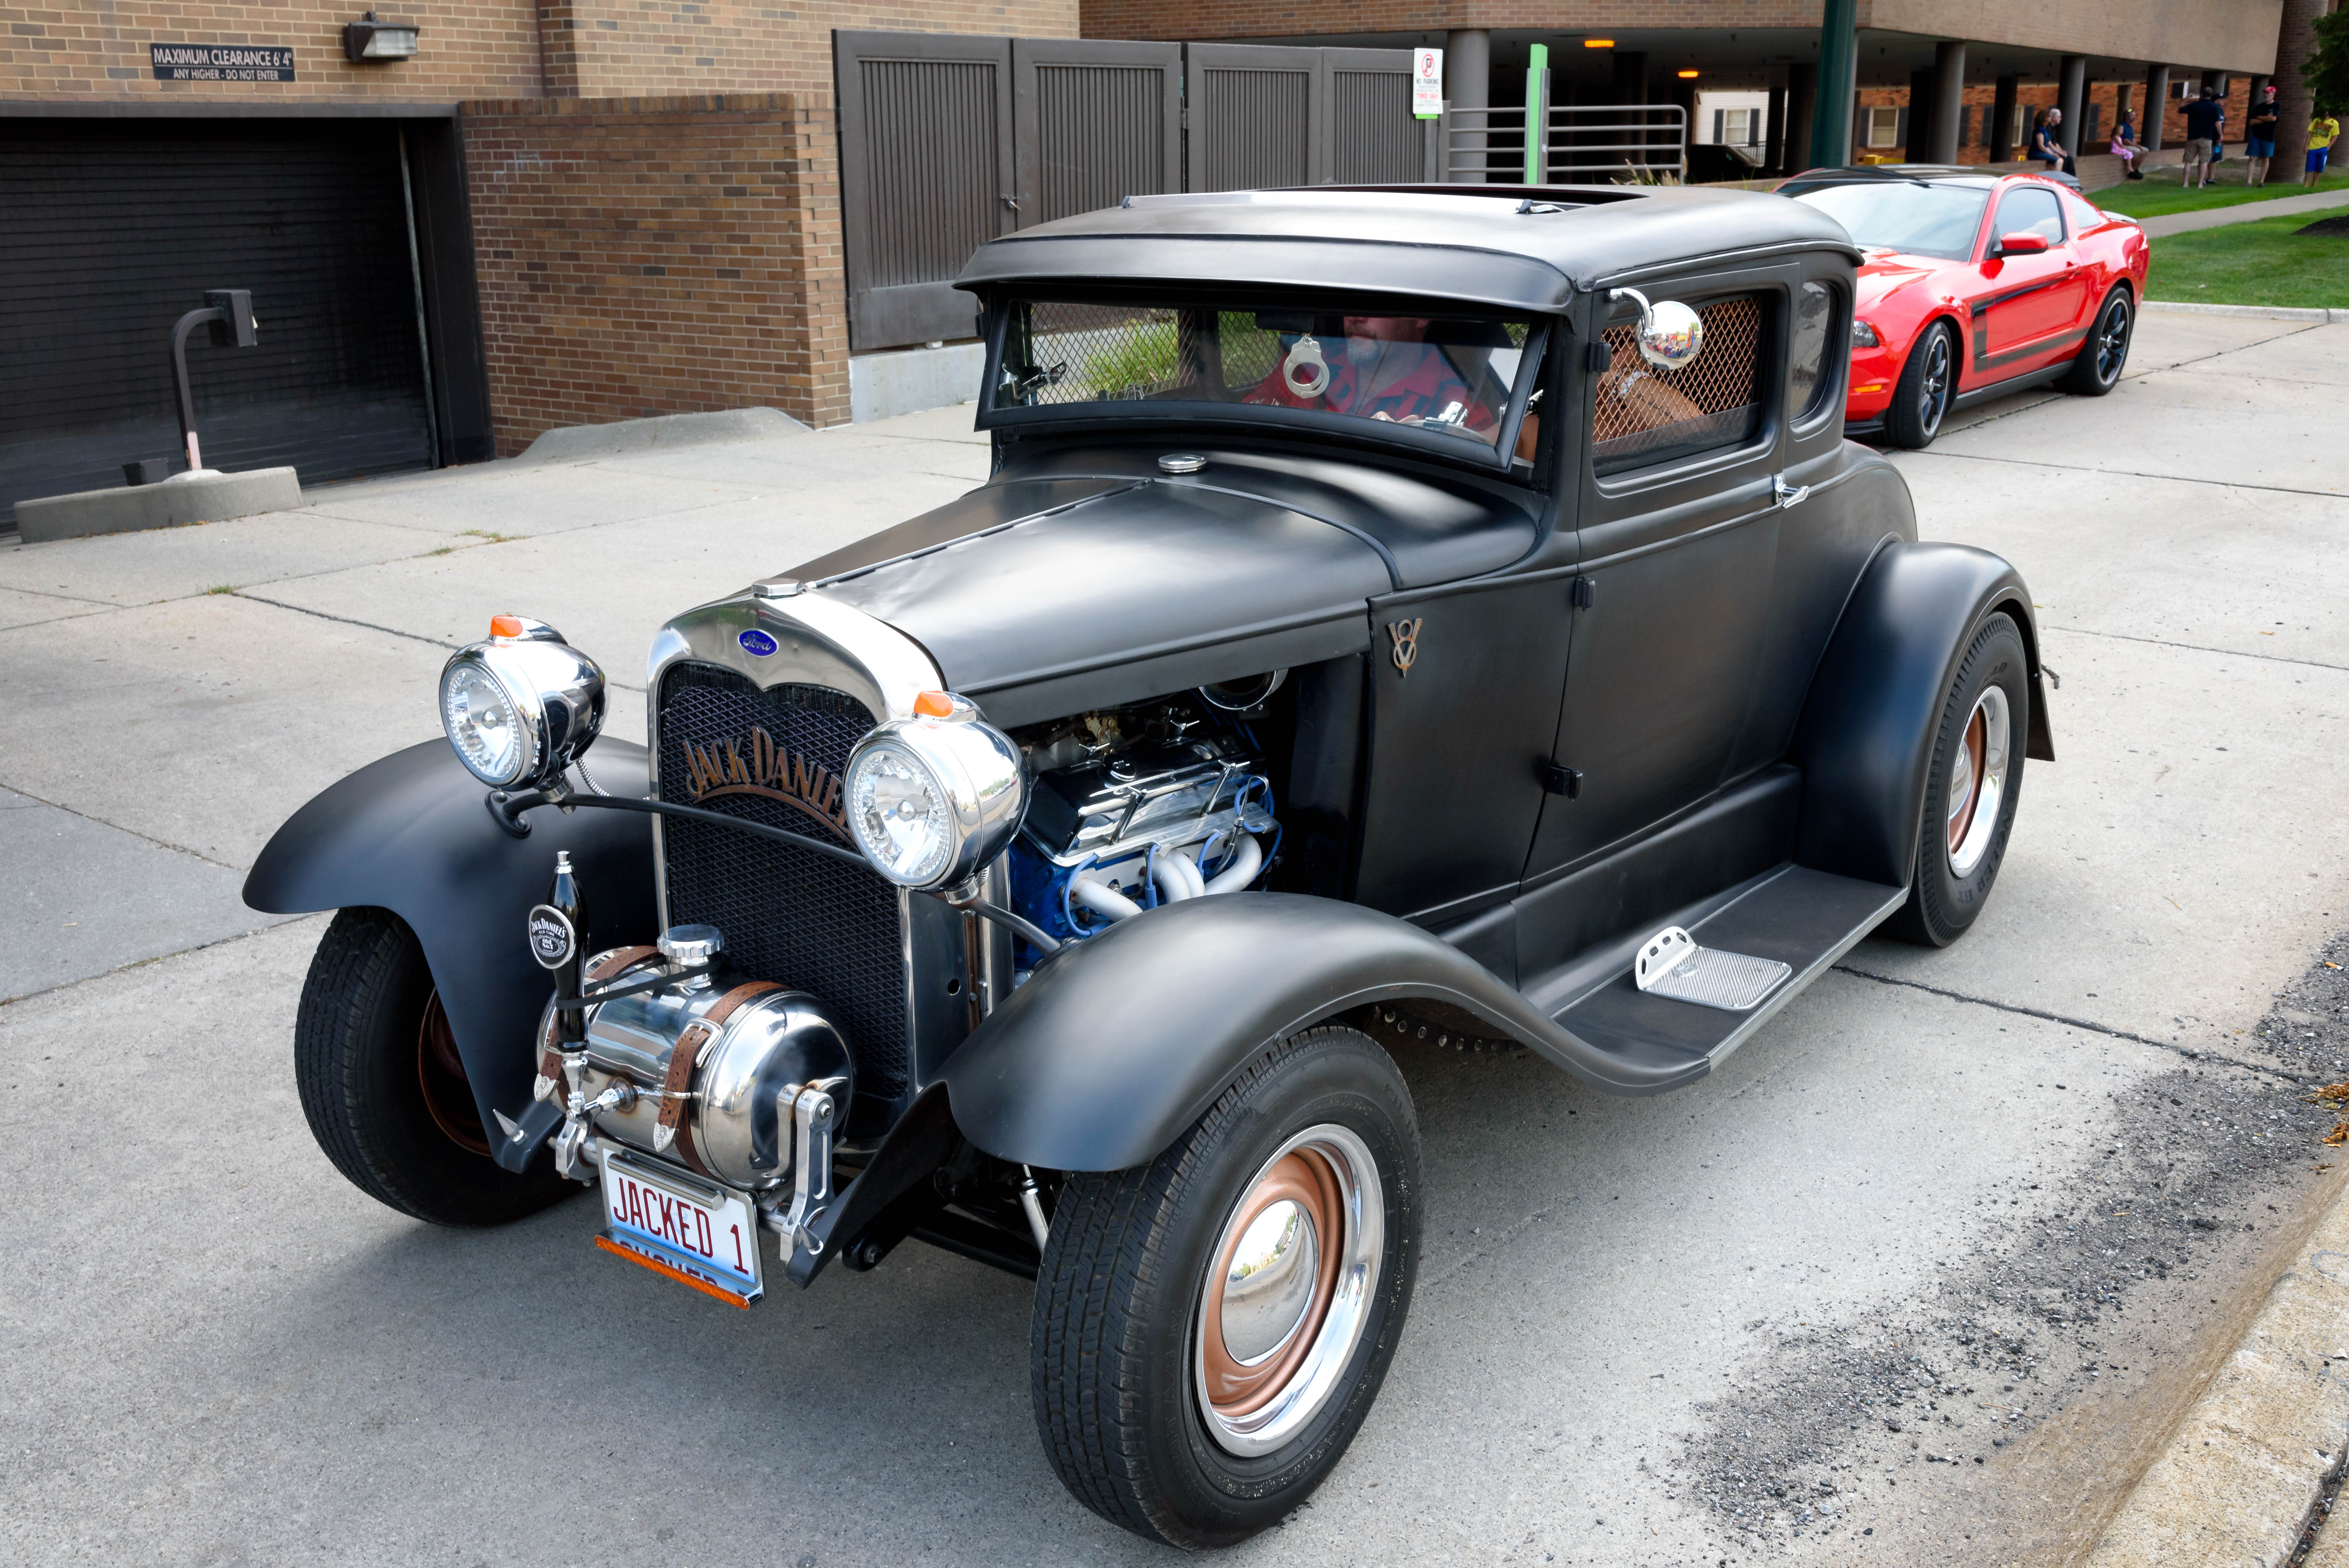
car, wheel, vehicle, show, nikon, motor vehicle, vintage car, cruise, 2015, dream, american, ford, unitedstates, sedan, birmingham, classic, d750, woodward, michigan, us, otherkeywords, antique car, hot rod, auto show, land vehicle, touring car, automobile make, luxury vehicle, ford model a, ford model b model 18 model 40